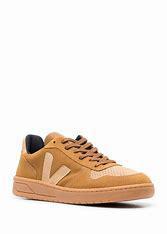
Brand: Veja
Model: 100